Trombone

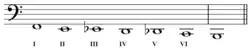
Trombone with F attachment slide position second harmonics.

The sackbut appeared in the 15th century and was used extensively across Europe, declining in most places by the mid to late 17th century. It was used in outdoor events, in concert, and in liturgical settings. Its principal role was as the contratenor part in a dance band. It was also used, along with shawms, in bands sponsored by towns and courts. Trumpeters and trombonists were employed in German city-states to stand watch in the city towers and herald the arrival of important people to the city, an activity that signified wealth and strength in 16th-century German cities. These heralding trombonists were often viewed separately from the more skilled trombonists who played in groups such as the alta capella wind ensembles and the first orchestral ensembles, which performed in religious settings such as St Mark's Basilica in Venice in the early 17th century. The 17th-century trombone had slightly smaller dimensions than a modern trombone, with a bell that was more conical and less flared. Modern period performers use the term "sackbut" to distinguish this earlier version of the trombone from the modern instrument.